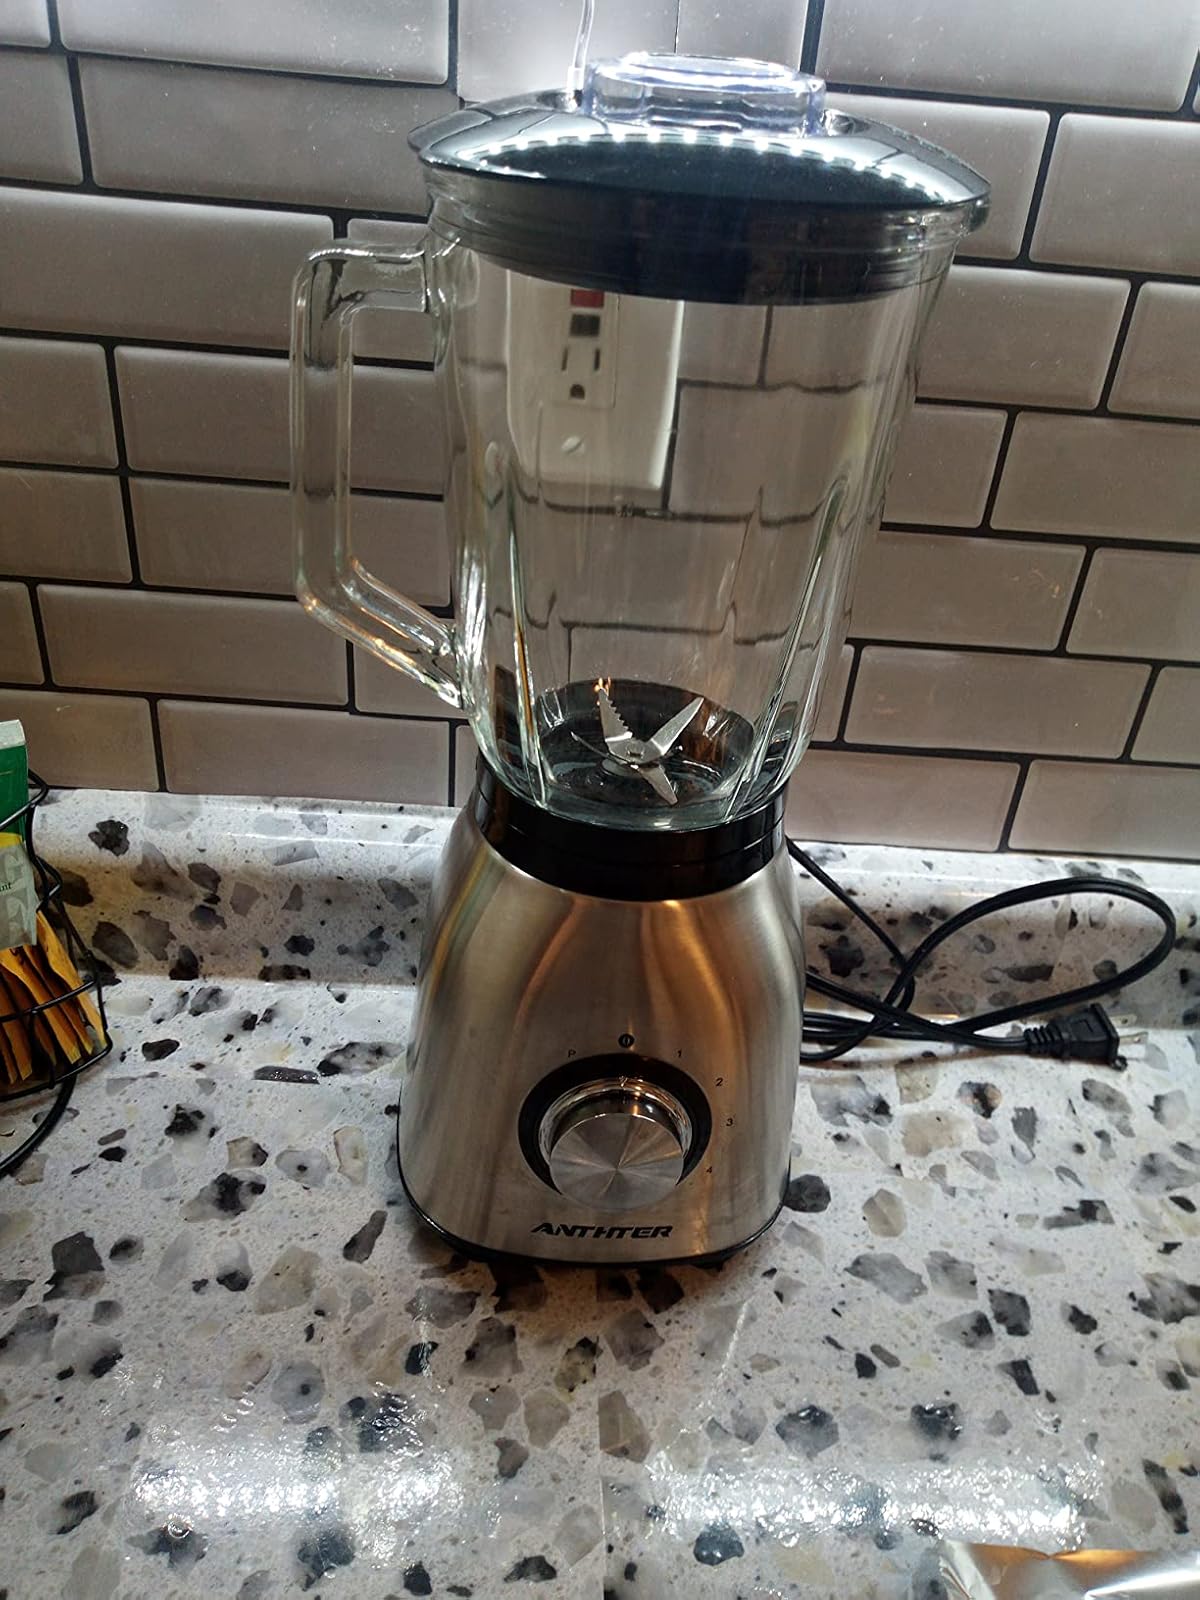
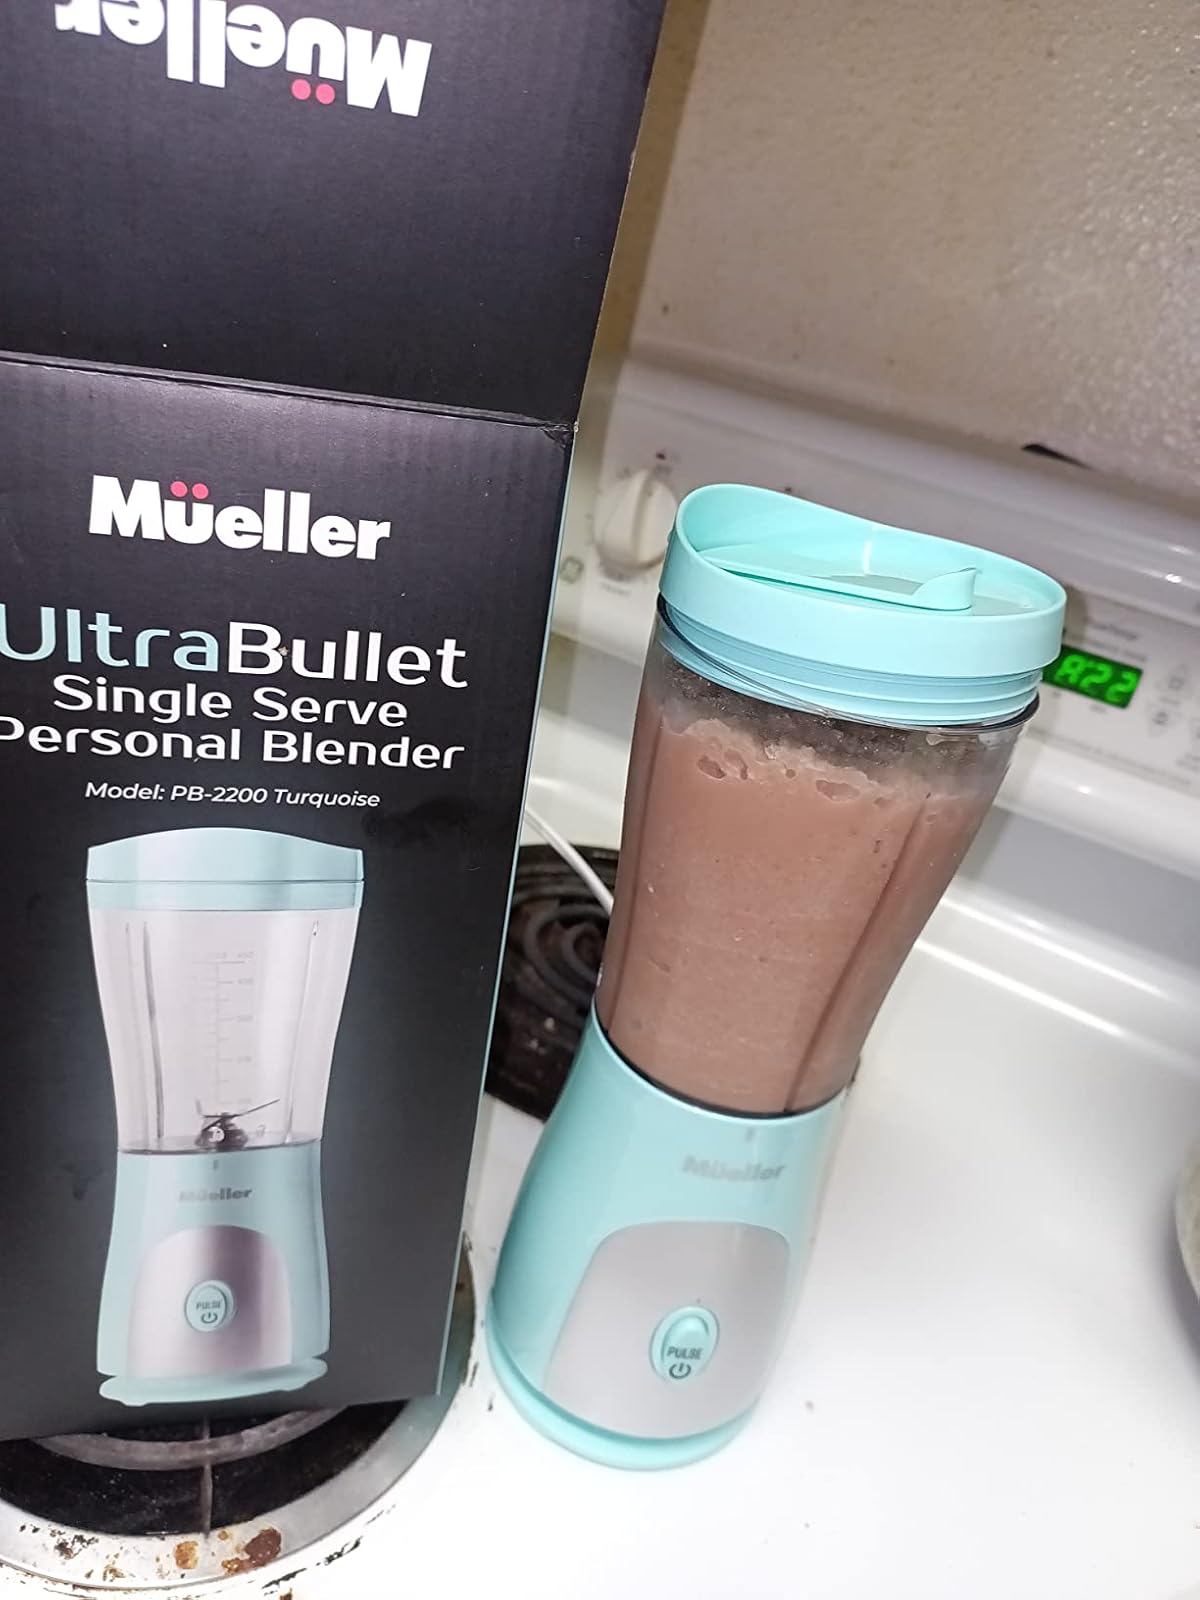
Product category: items_blender
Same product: no